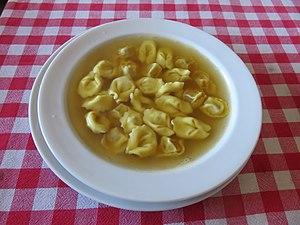
Les cappelletti sont constituées d'une pâte farcie découpée en carré ou en cercle au centre de laquelle est placée une farce. Issue de la cuisine romagnole elles sont en général servies dans un bouillon de viande ou parfois en gratin.